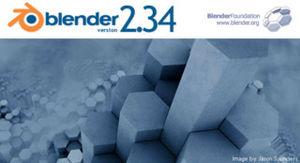
Blender est un logiciel libre de modélisation, d’animation par ordinateur et de rendu en 3D, créé en 1995. Il est actuellement développé par la Fondation Blender.